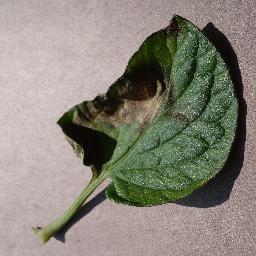
Label: Tomato___Late_blight